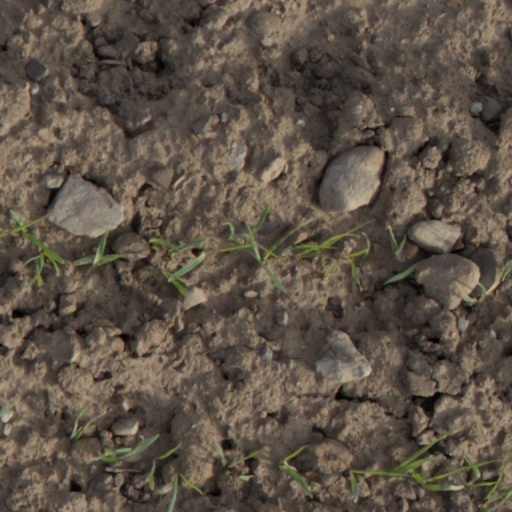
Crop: wheat